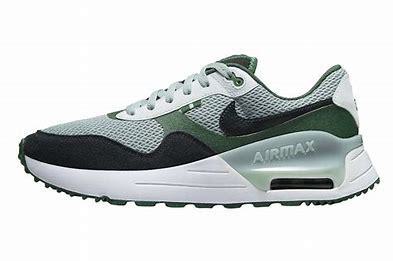
Brand: Nike
Model: Air Max Systm